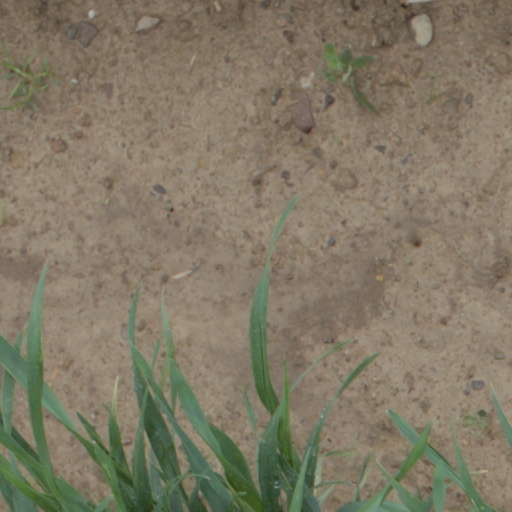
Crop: wheat